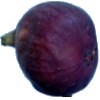
Label: Fig 1